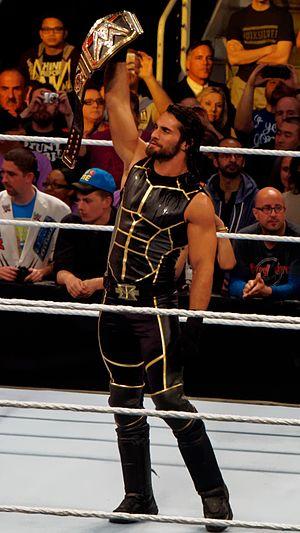
Seth Rollins, de son vrai nom Colby Daniel López, est un catcheur américain. Il travaille actuellement à la World Wrestling Entertainment, dans la division Raw.